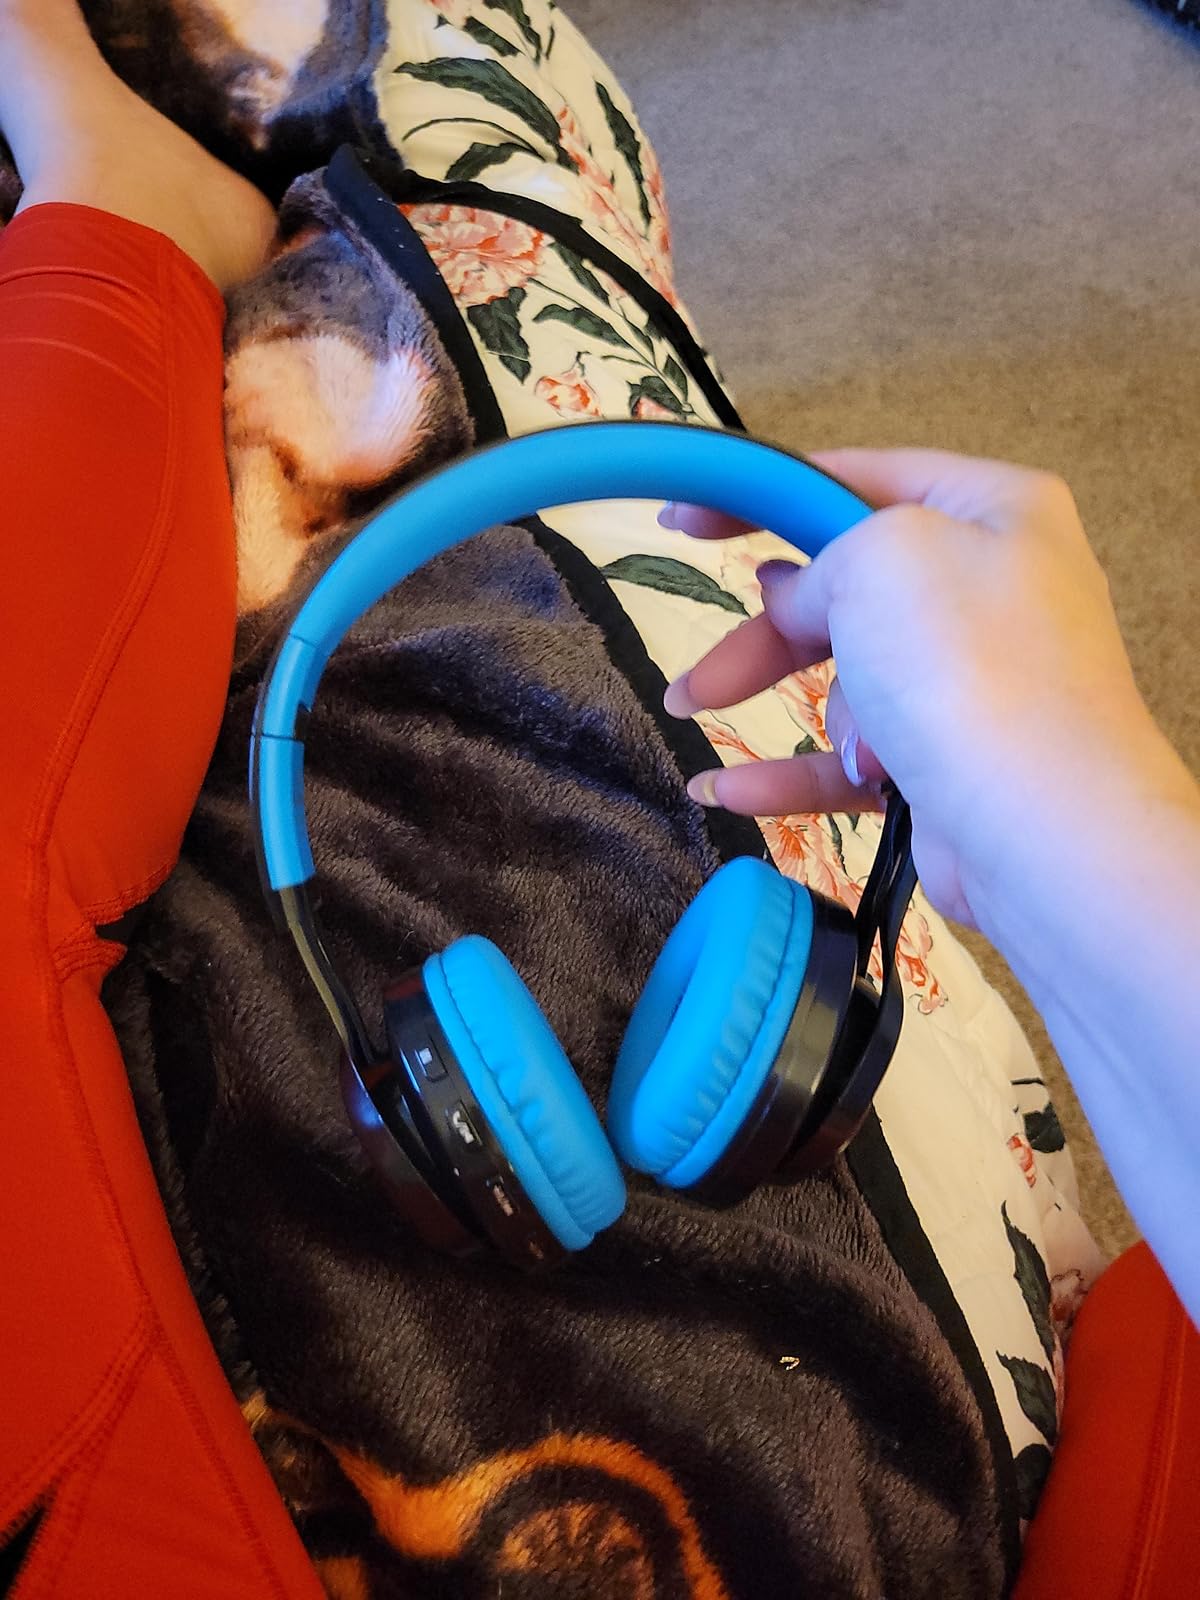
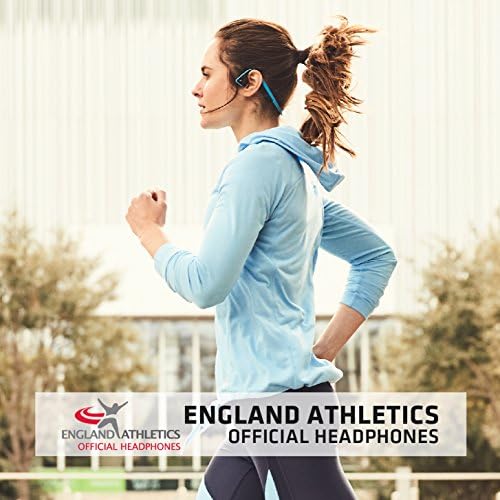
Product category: headphones
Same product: no